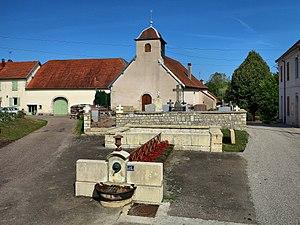
La fontaine et l'église
Besnans est une commune française, située dans le département de la Haute-Saône en région Bourgogne-Franche-Comté.